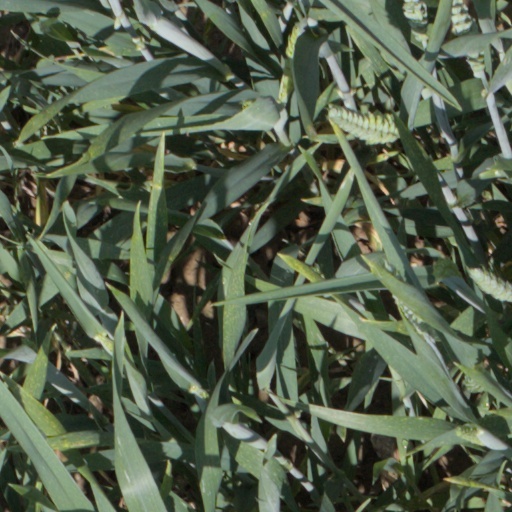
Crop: wheat